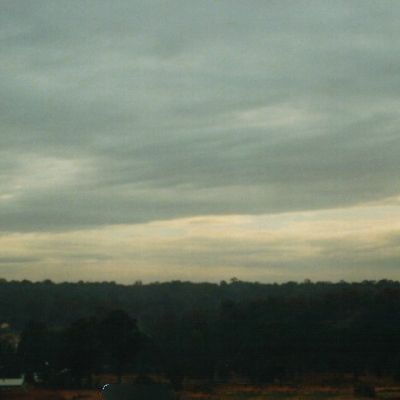
Cloud type: Stratocumulus (Sc)